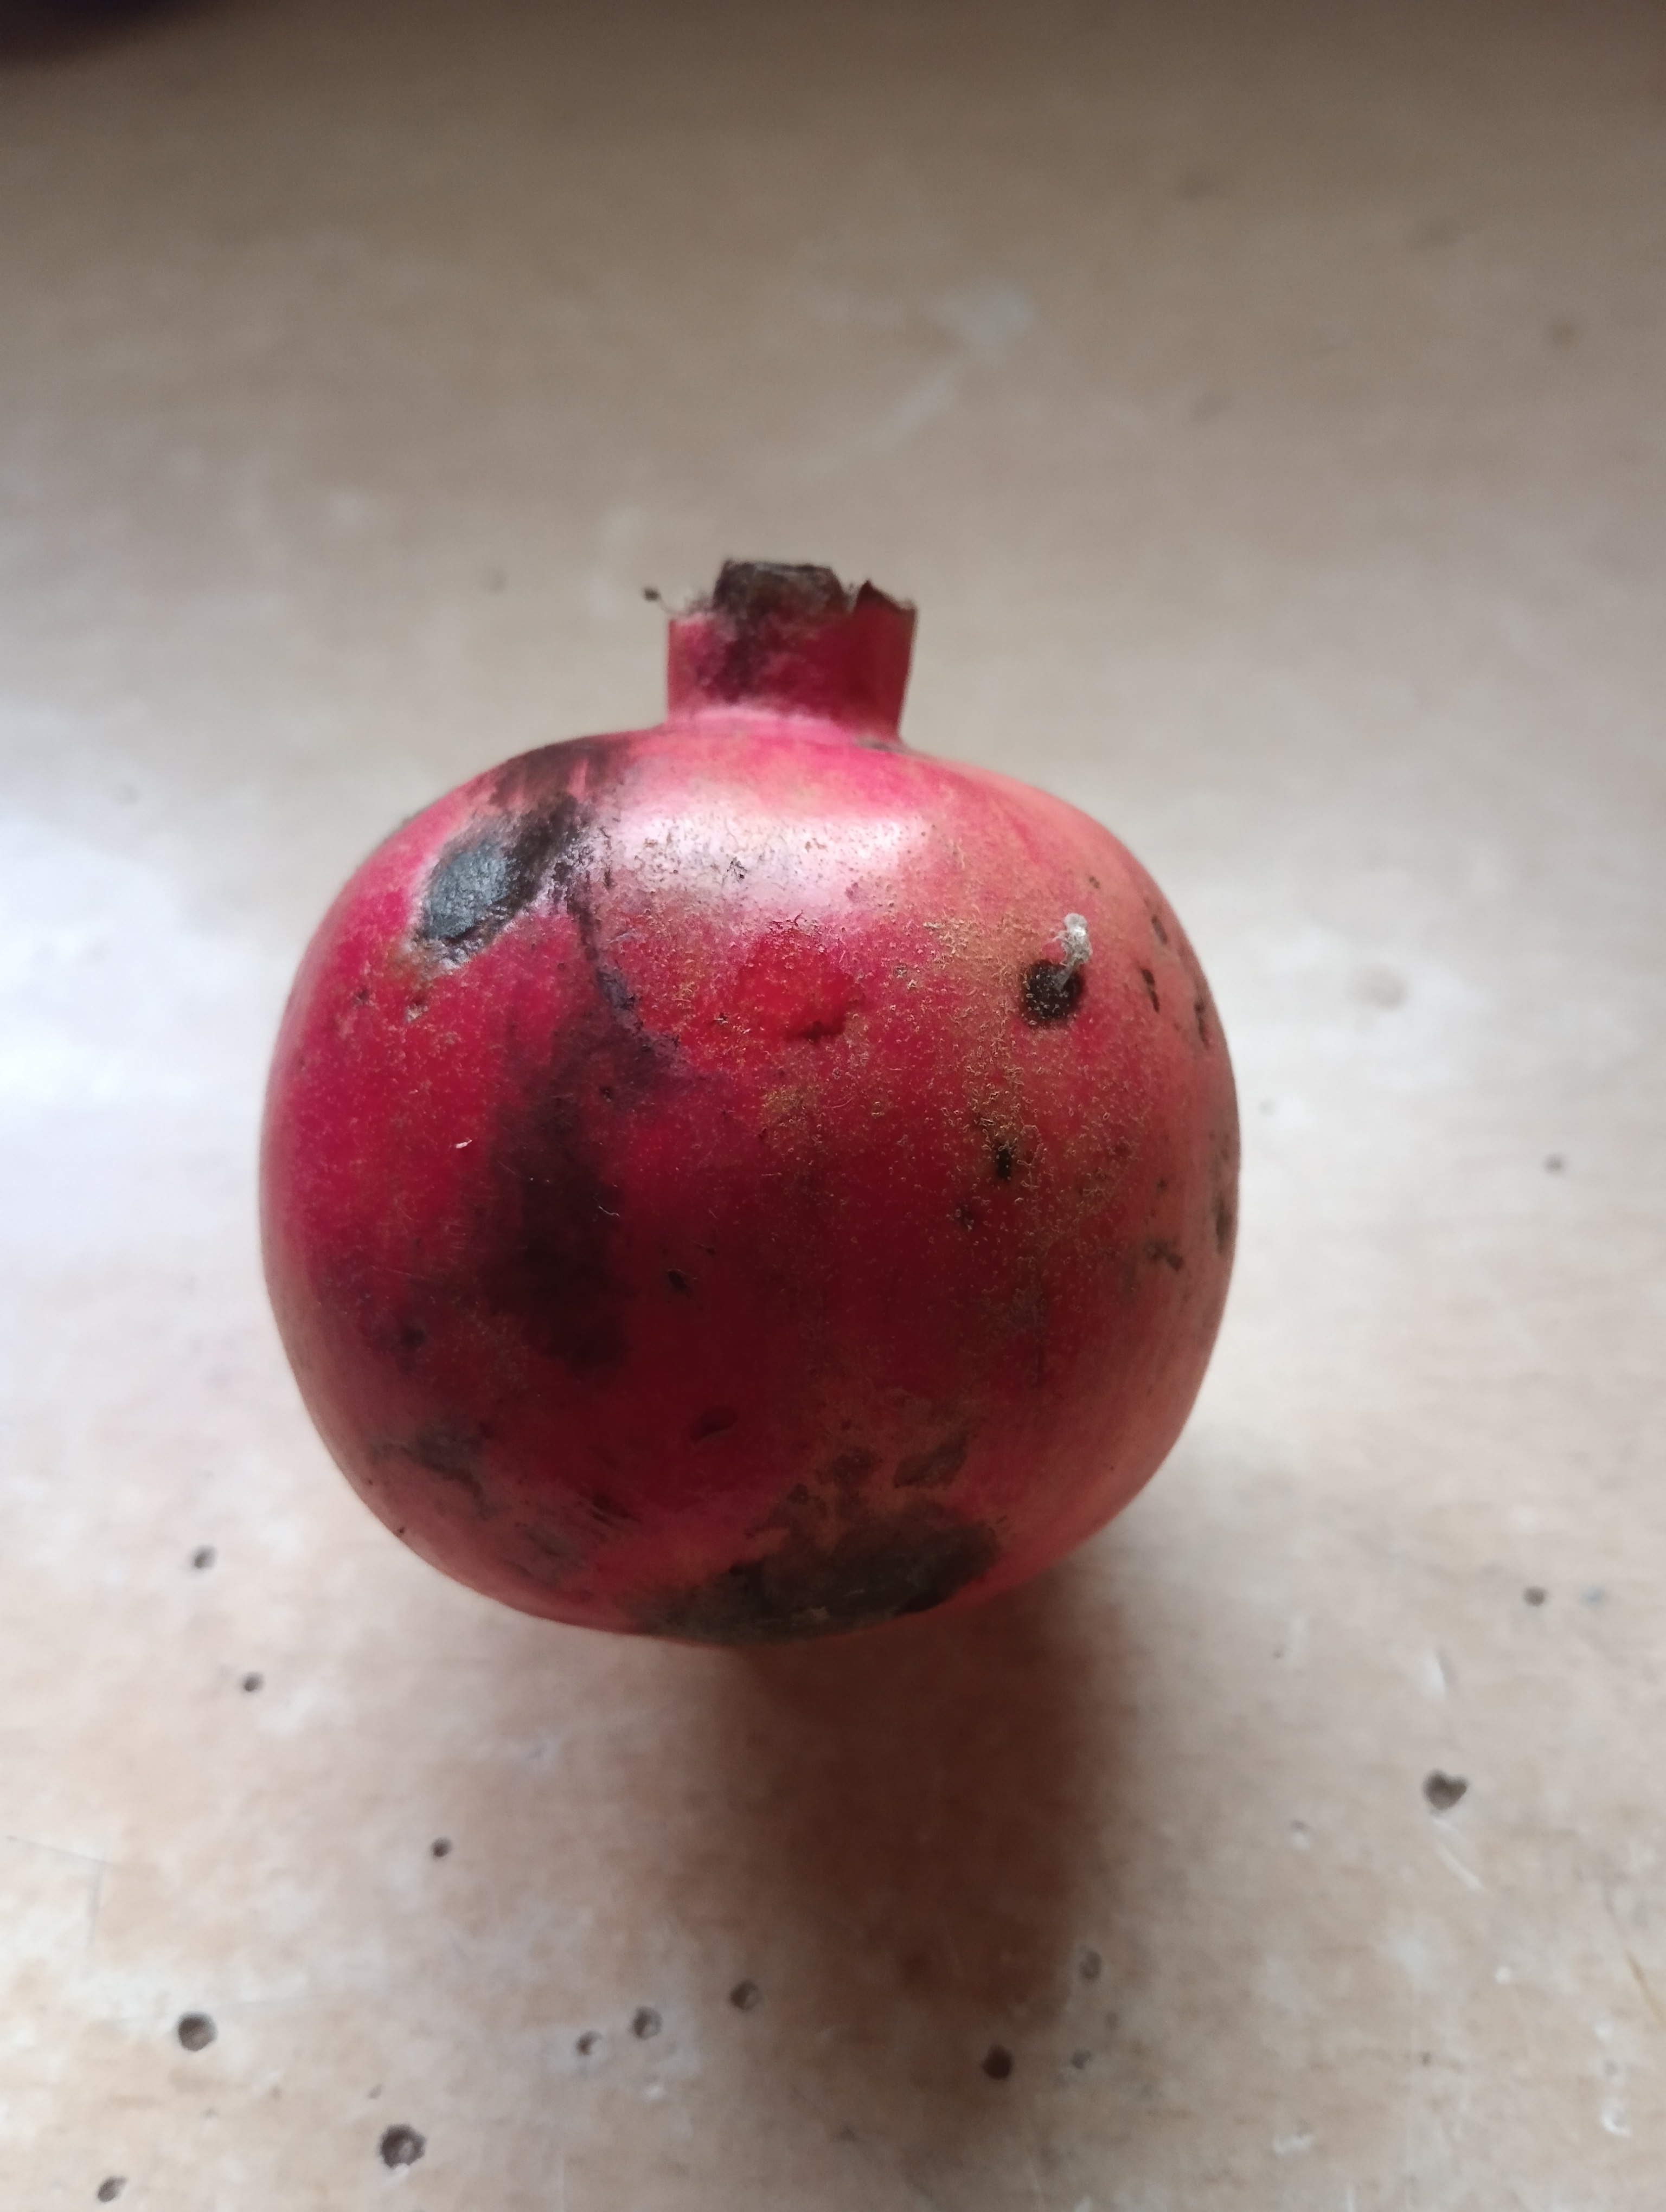
Label: Major Defect